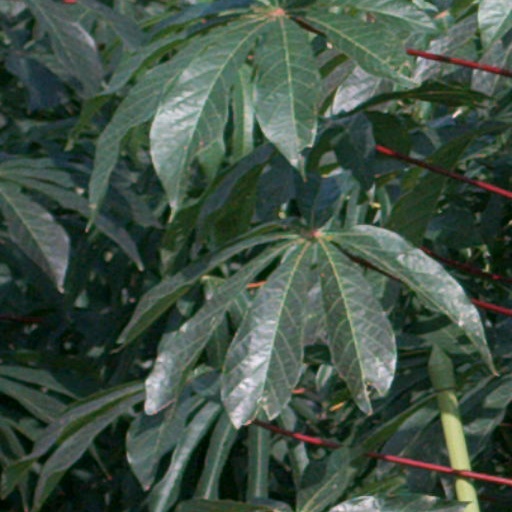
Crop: cassava